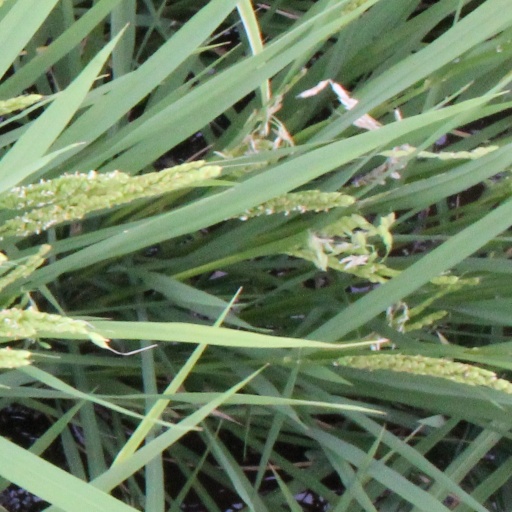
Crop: rice